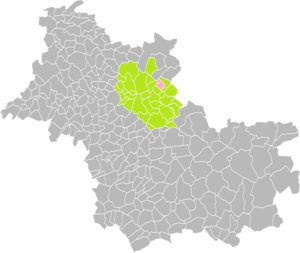
Localisation de la Commune de Briou dans la Communauté de communes de la Beauce-Val de Loire (Loir-et-Cher)
Briou est une commune française située dans le département de Loir-et-Cher en région Centre-Val de Loire.